X/Y

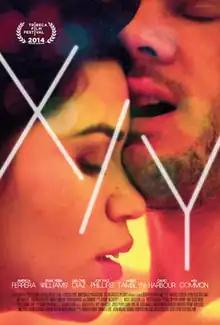
Film poster

X/Y is a 2014 American drama film written and directed by Ryan Piers Williams and starring America Ferrera, Ryan Piers Williams, Melonie Diaz, Jon Paul Phillips, Amber Tamblyn, David Harbour, and Common. The film premiered at the Tribeca Film Festival on April 19, 2014.